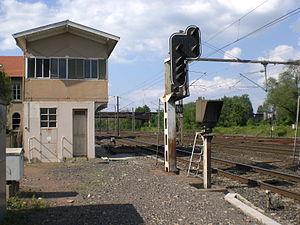
Verrouillage sur la station Novéant-sur-Moselle